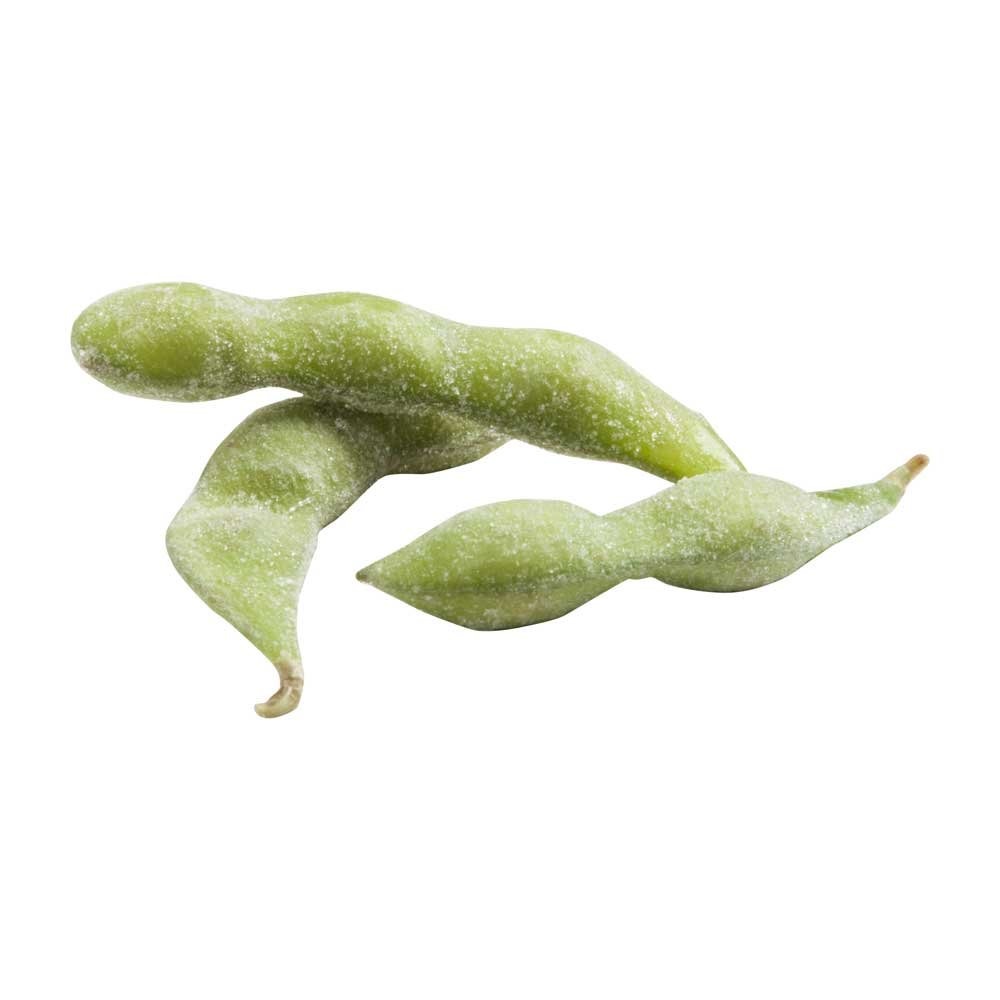
Item Name: Simplot Whole in Pod Edamame - 2.5 lb. bag, 6 bags per case
Bullet Point: Ships frozen, CANNOT be cancelled after being processed.
Product Description: Simplot Whole in Pod Edamame - 2.5 lb. bag, 6 bags per case Edamame soybeans, blanched. Trend-setting. This innovative collection of vegetables and vegetable blends will deliver a lofty impression on any menu. Flavorful. Picking at the peak of freshness assures the vegetables natural taste and texture is captured. Flavorful. Picking at the peak of freshness assures the vegetables natural taste and texture is captured. Versatile use. From pastas to soups to sides, Culinary Selects recipe-ready variety will meet the demand of the culinarian. 3 oz. serving size.
Value: 6.0
Unit: Count

Price: 118.41